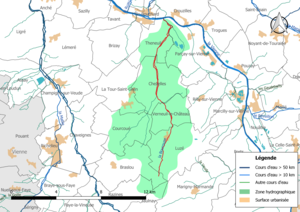
Carte du cours d'eau ""la Bourouse"" et de son bassin versant."
La Bourouse est un cours d'eau français qui coule dans le département d'Indre-et-Loire. C'est un affluent de la Vienne en rive gauche, donc un sous-affluent de la Loire.